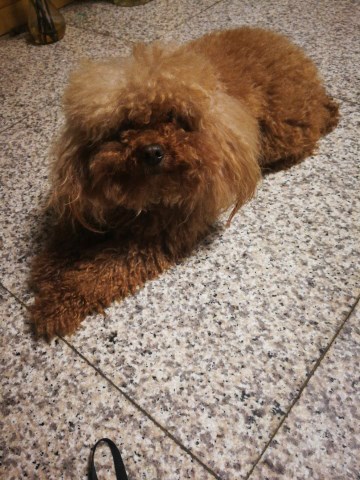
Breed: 2925-n000114-toy_poodle